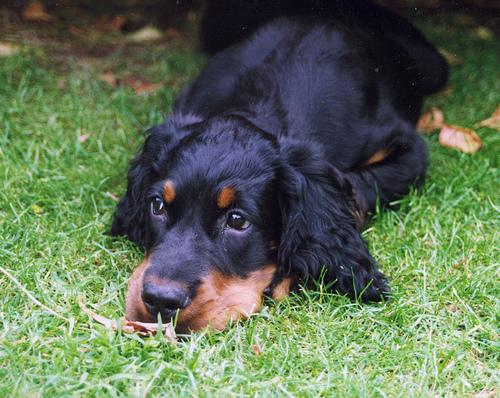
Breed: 228-n000085-Gordon_setter